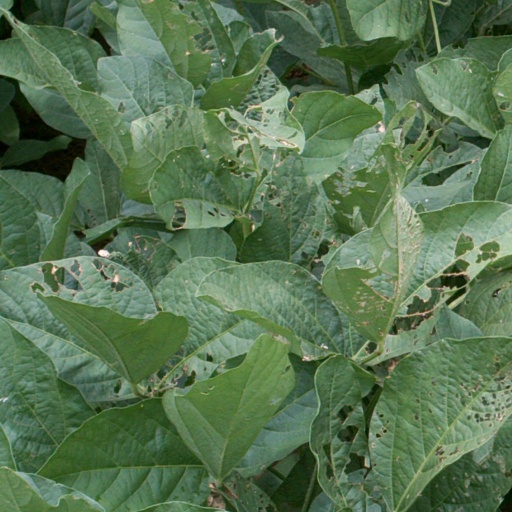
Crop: soybean